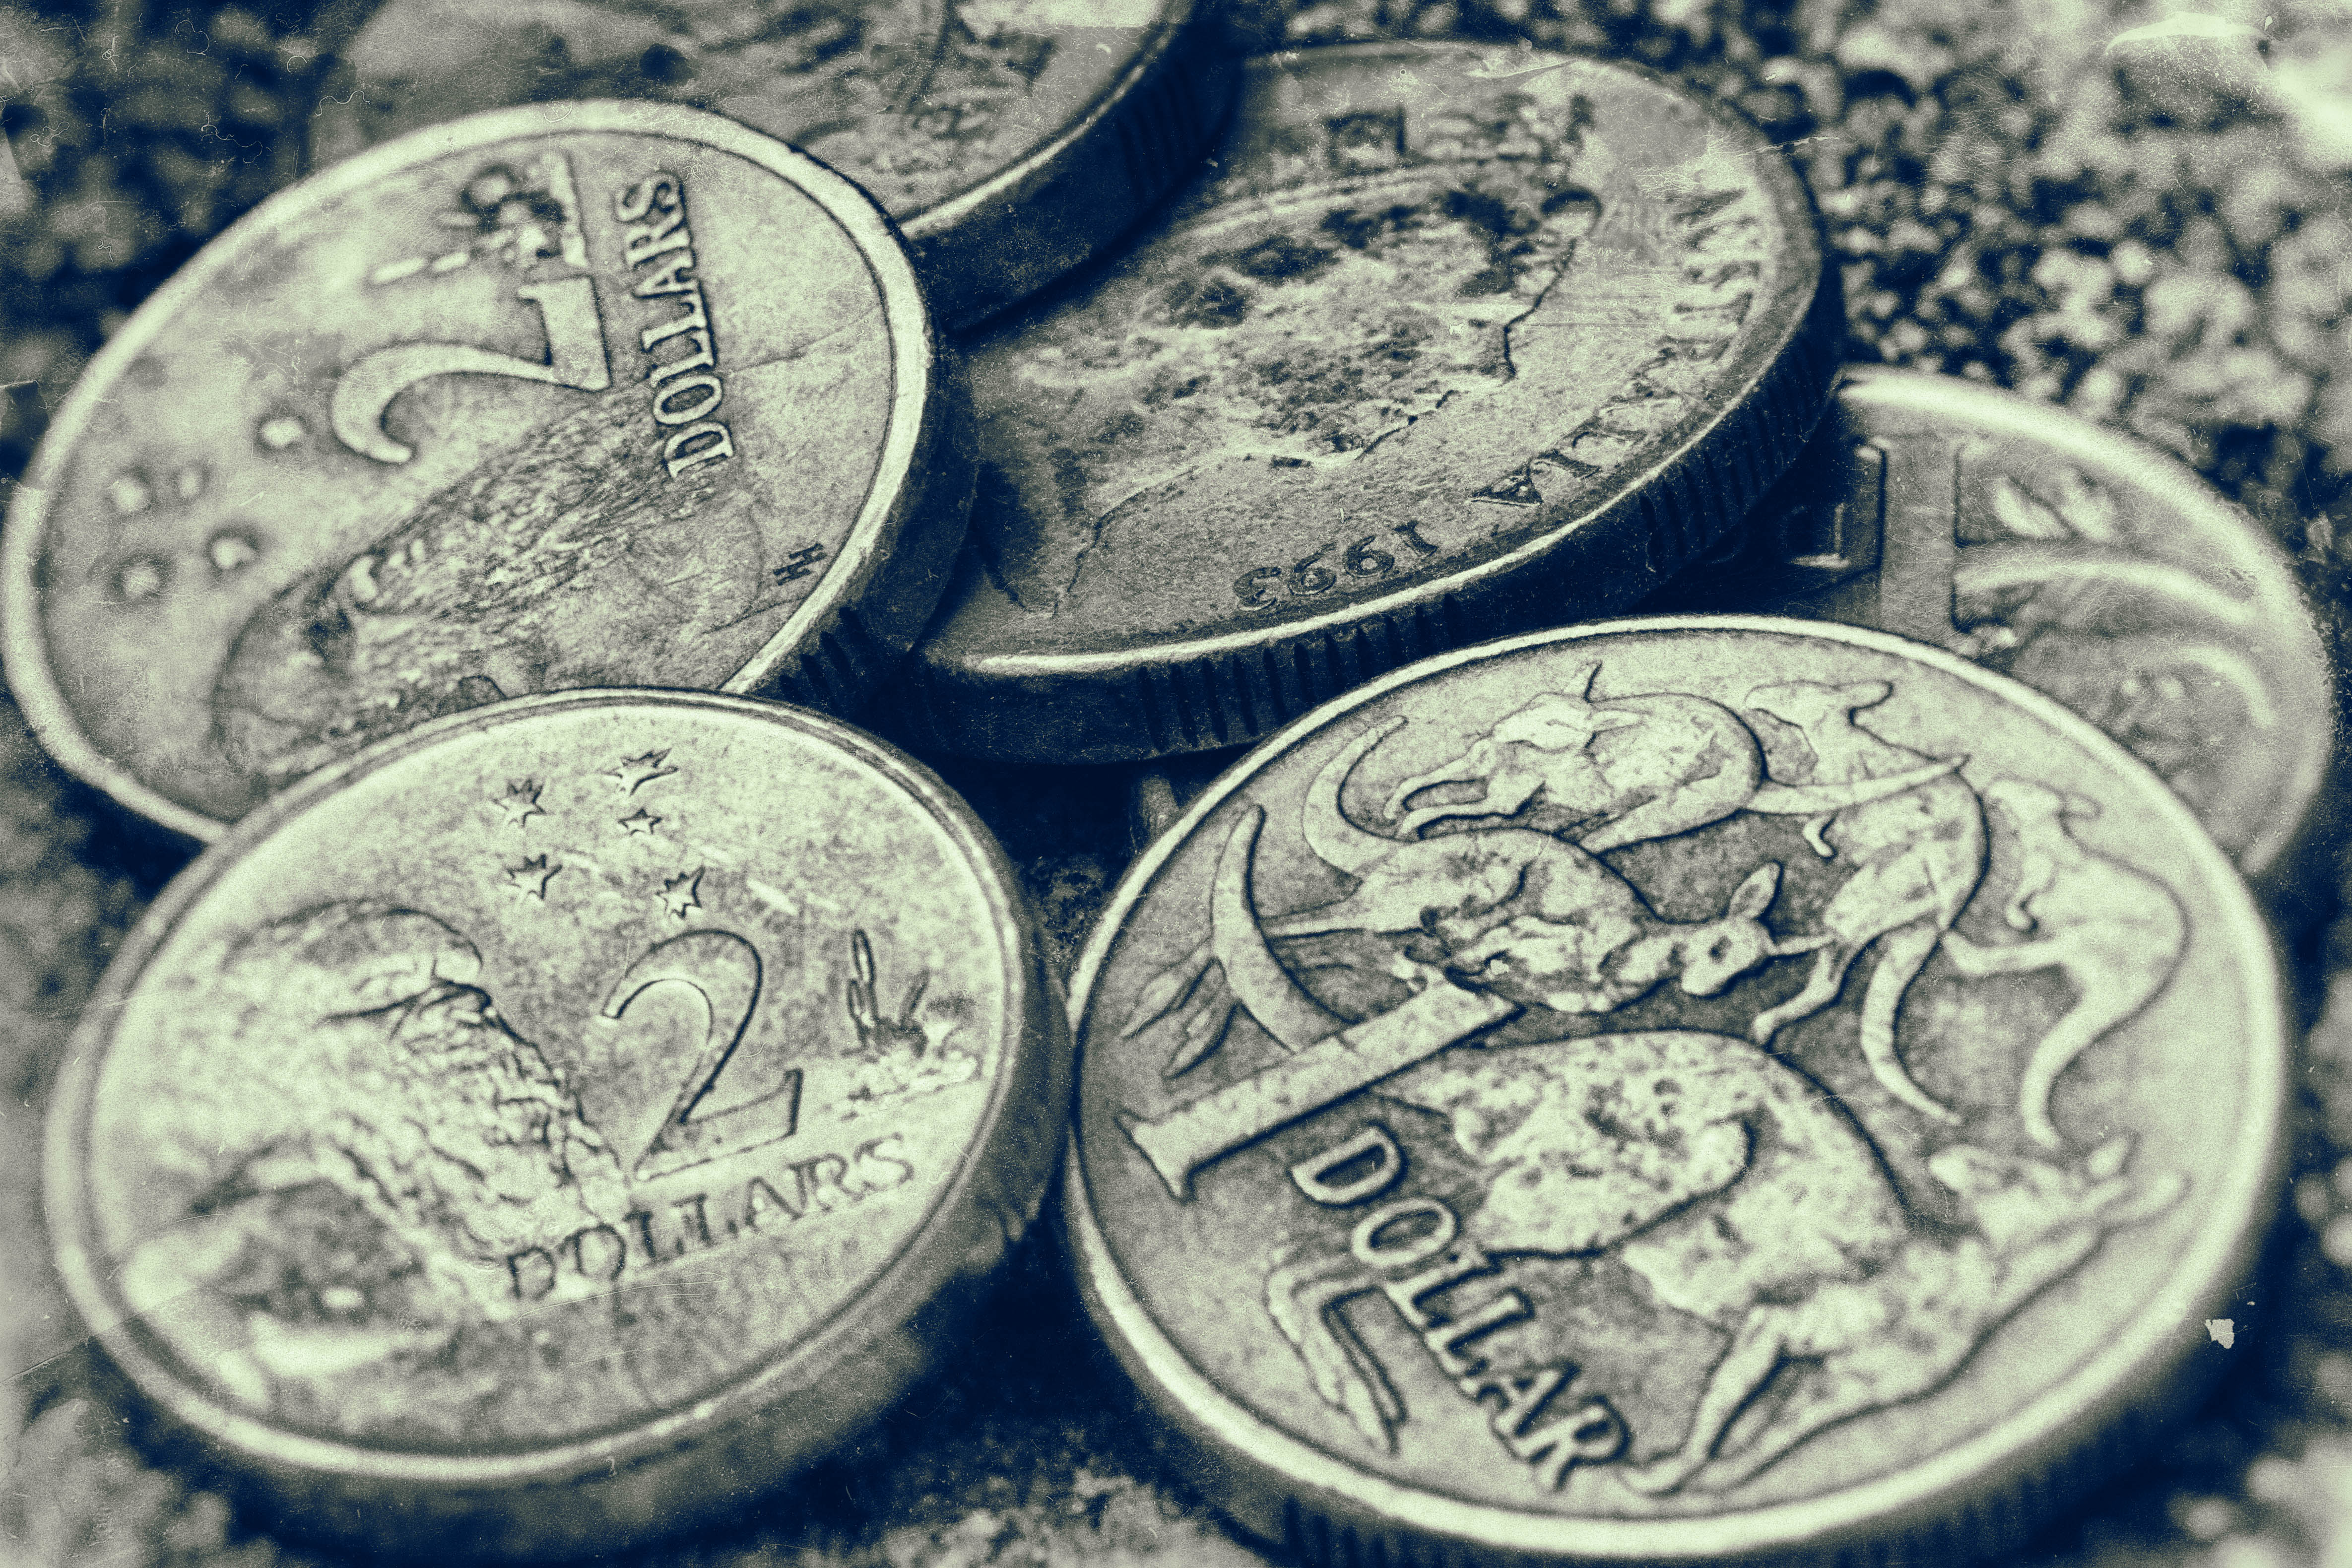
money, material, australia, cash, silver, currency, coin, quarter, coins